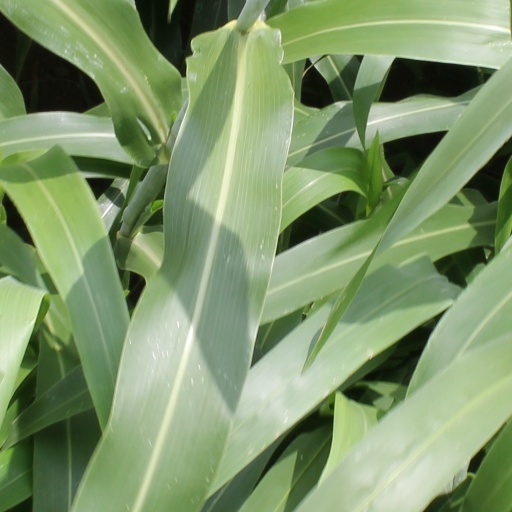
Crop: sorghum